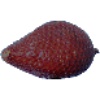
Label: Salak 1